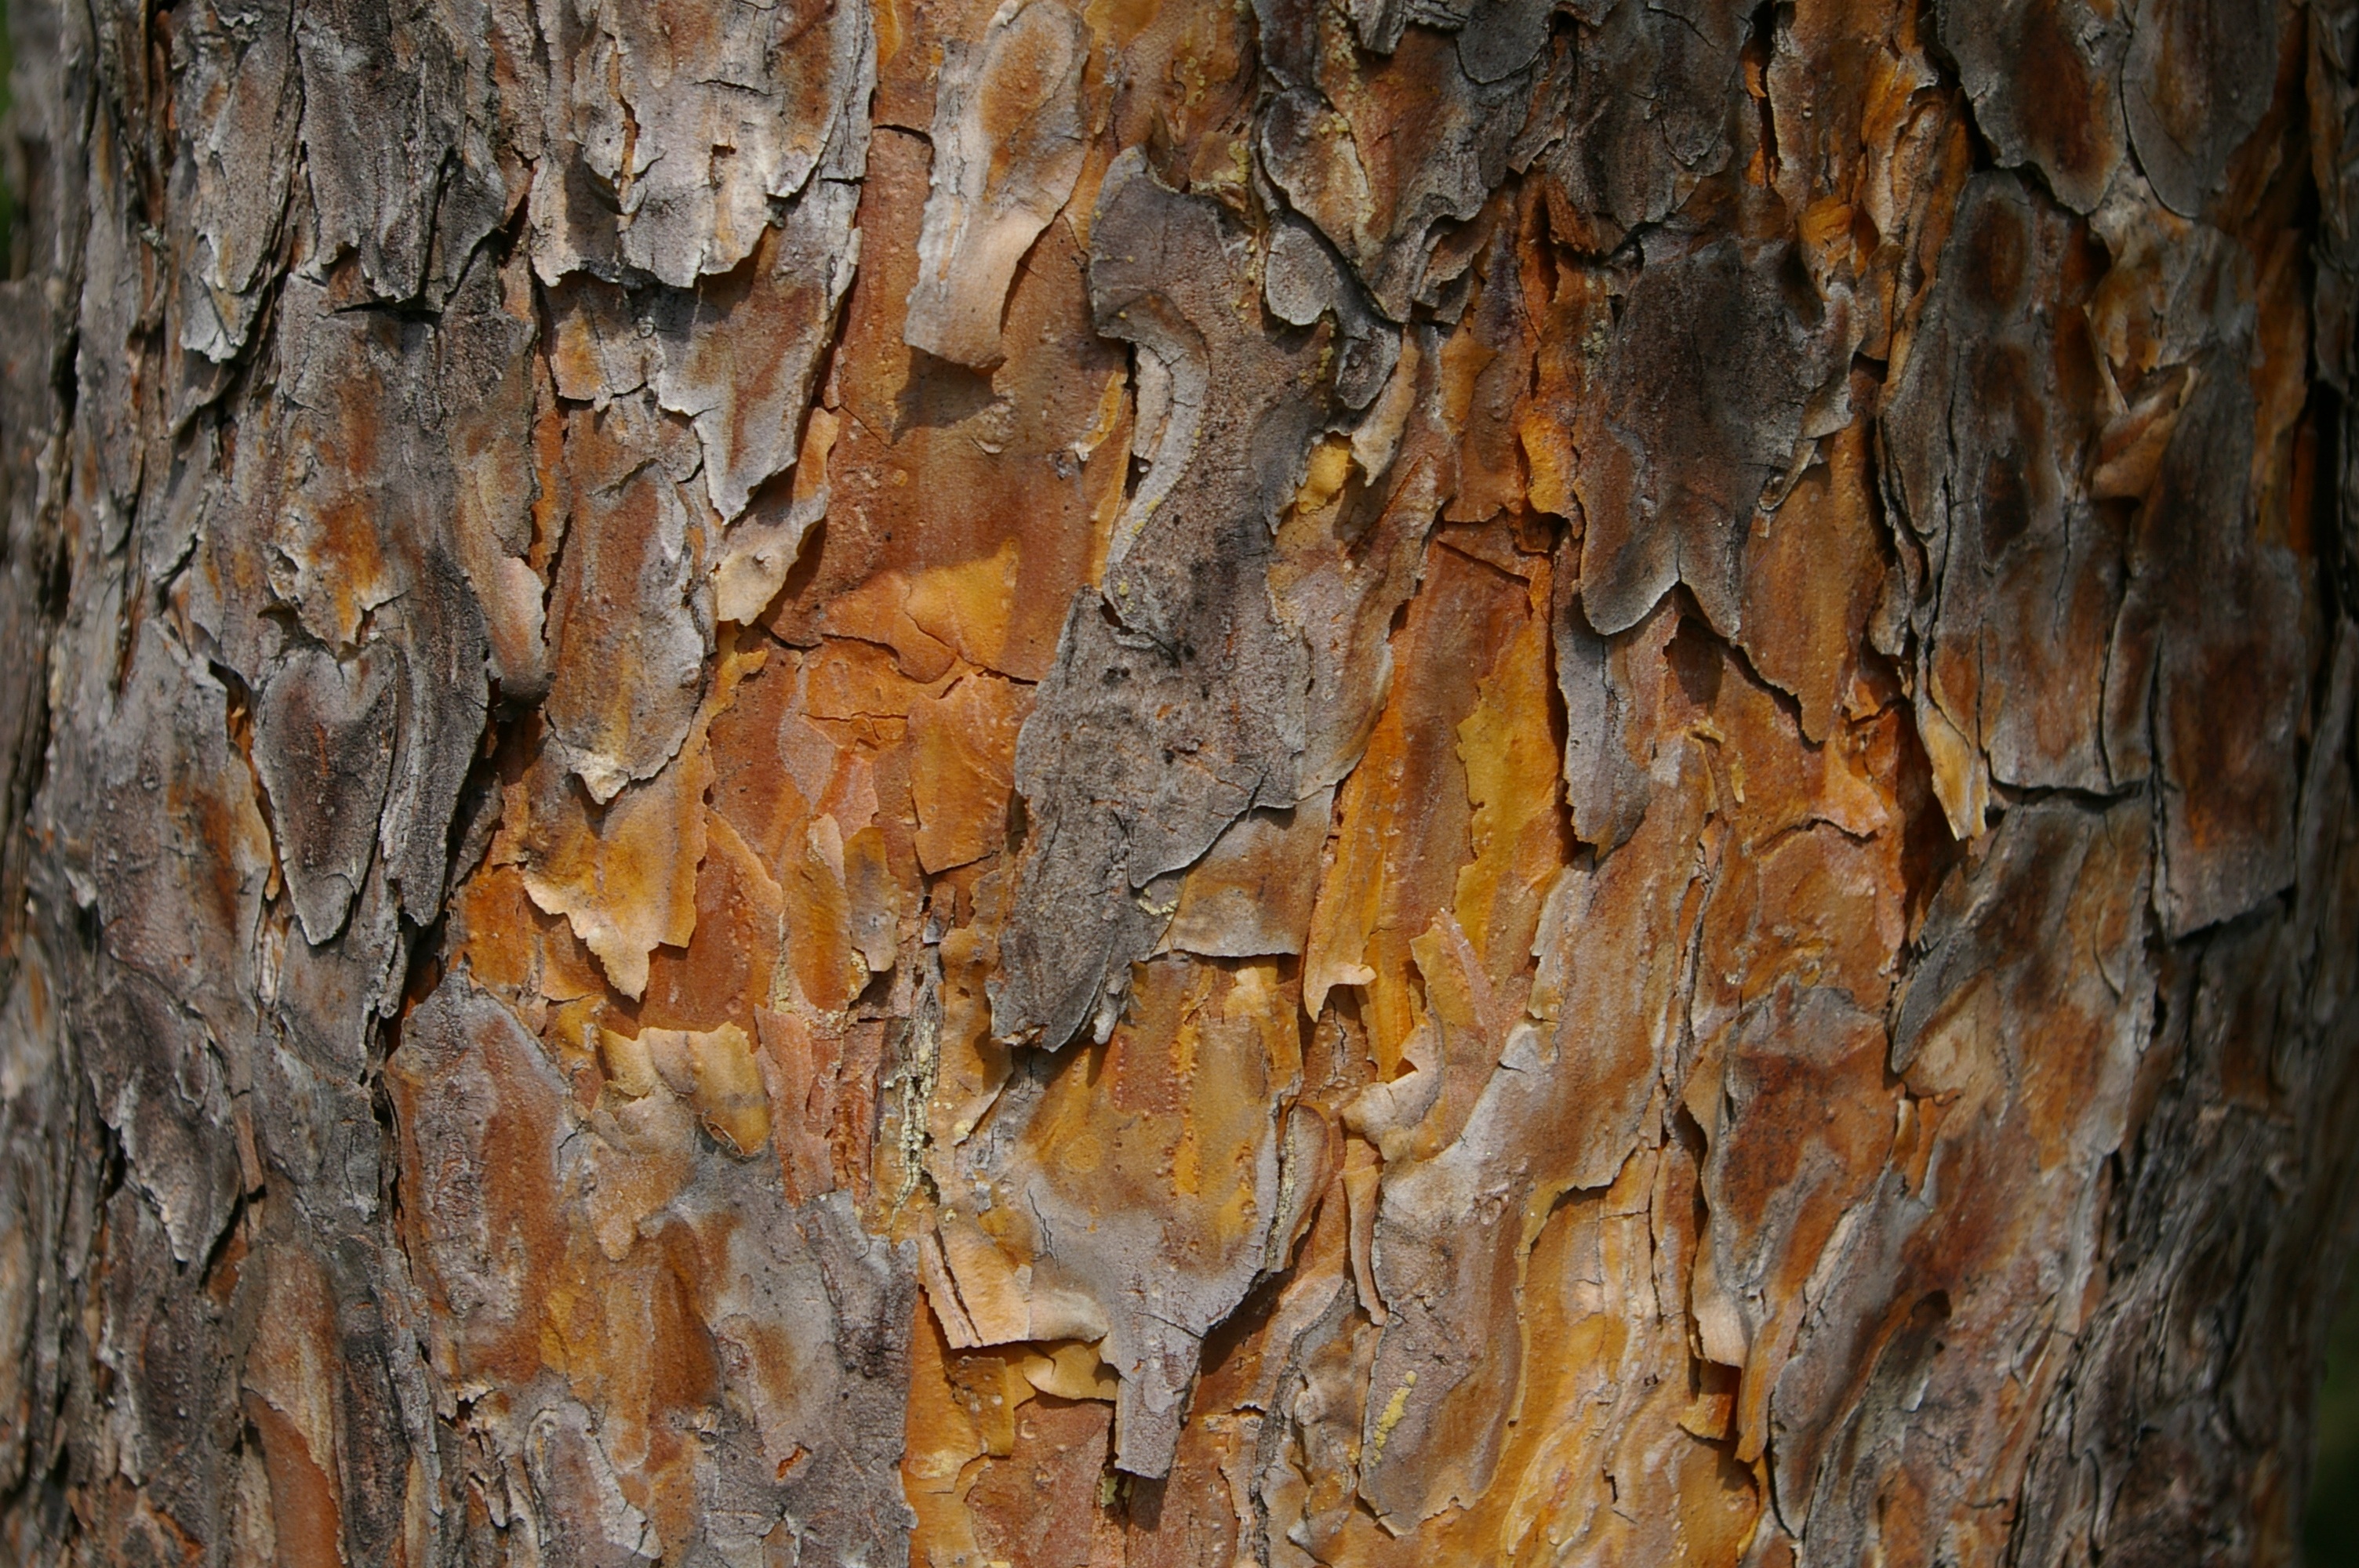
tree, branch, plant, wood, texture, leaf, trunk, bark, formation, pine, autumn, frame, conifer, geology, plant stem, woody plant, land plant